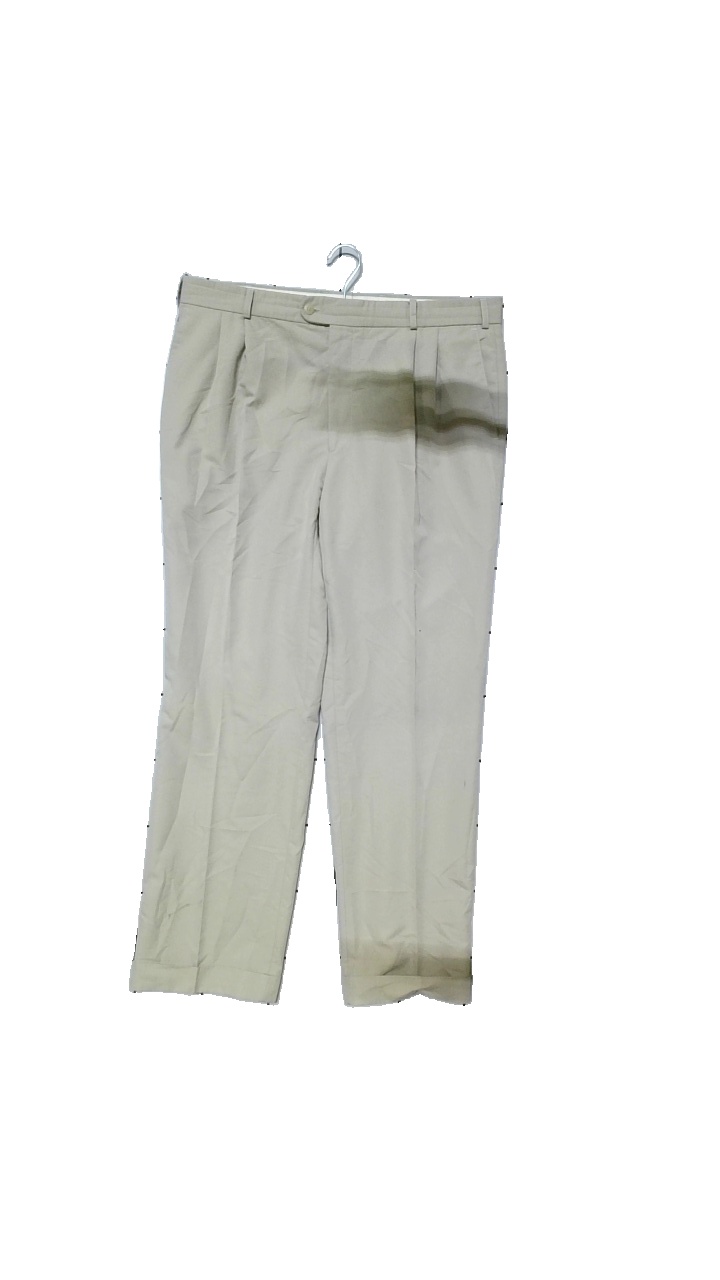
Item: Trousers (Men)
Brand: Number One (kappahl)
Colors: Beige
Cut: Regular
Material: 67%Polyester,33%Viscos
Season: All
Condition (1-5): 3
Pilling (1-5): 3
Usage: Reuse
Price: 50-100